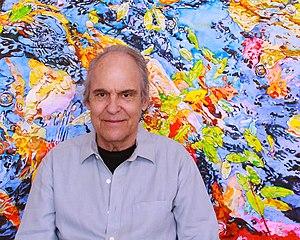
Joseph Raffael est un artiste peintre américain contemporain.